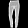
Label: Trouser